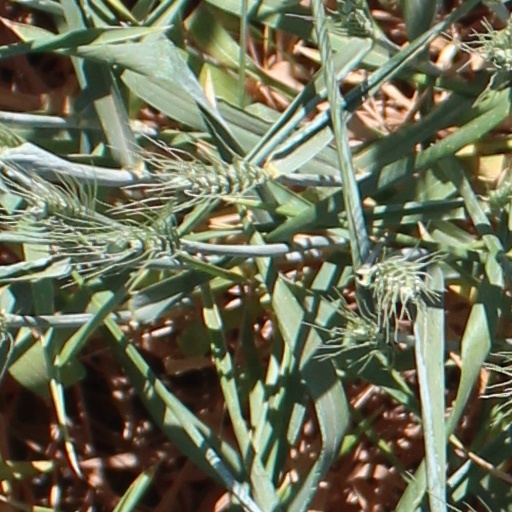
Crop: wheat